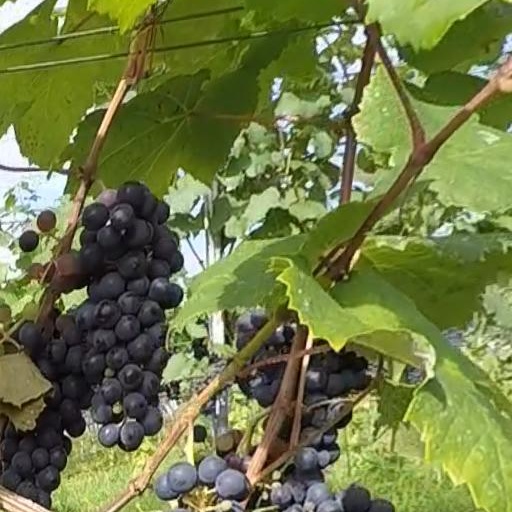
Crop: grape